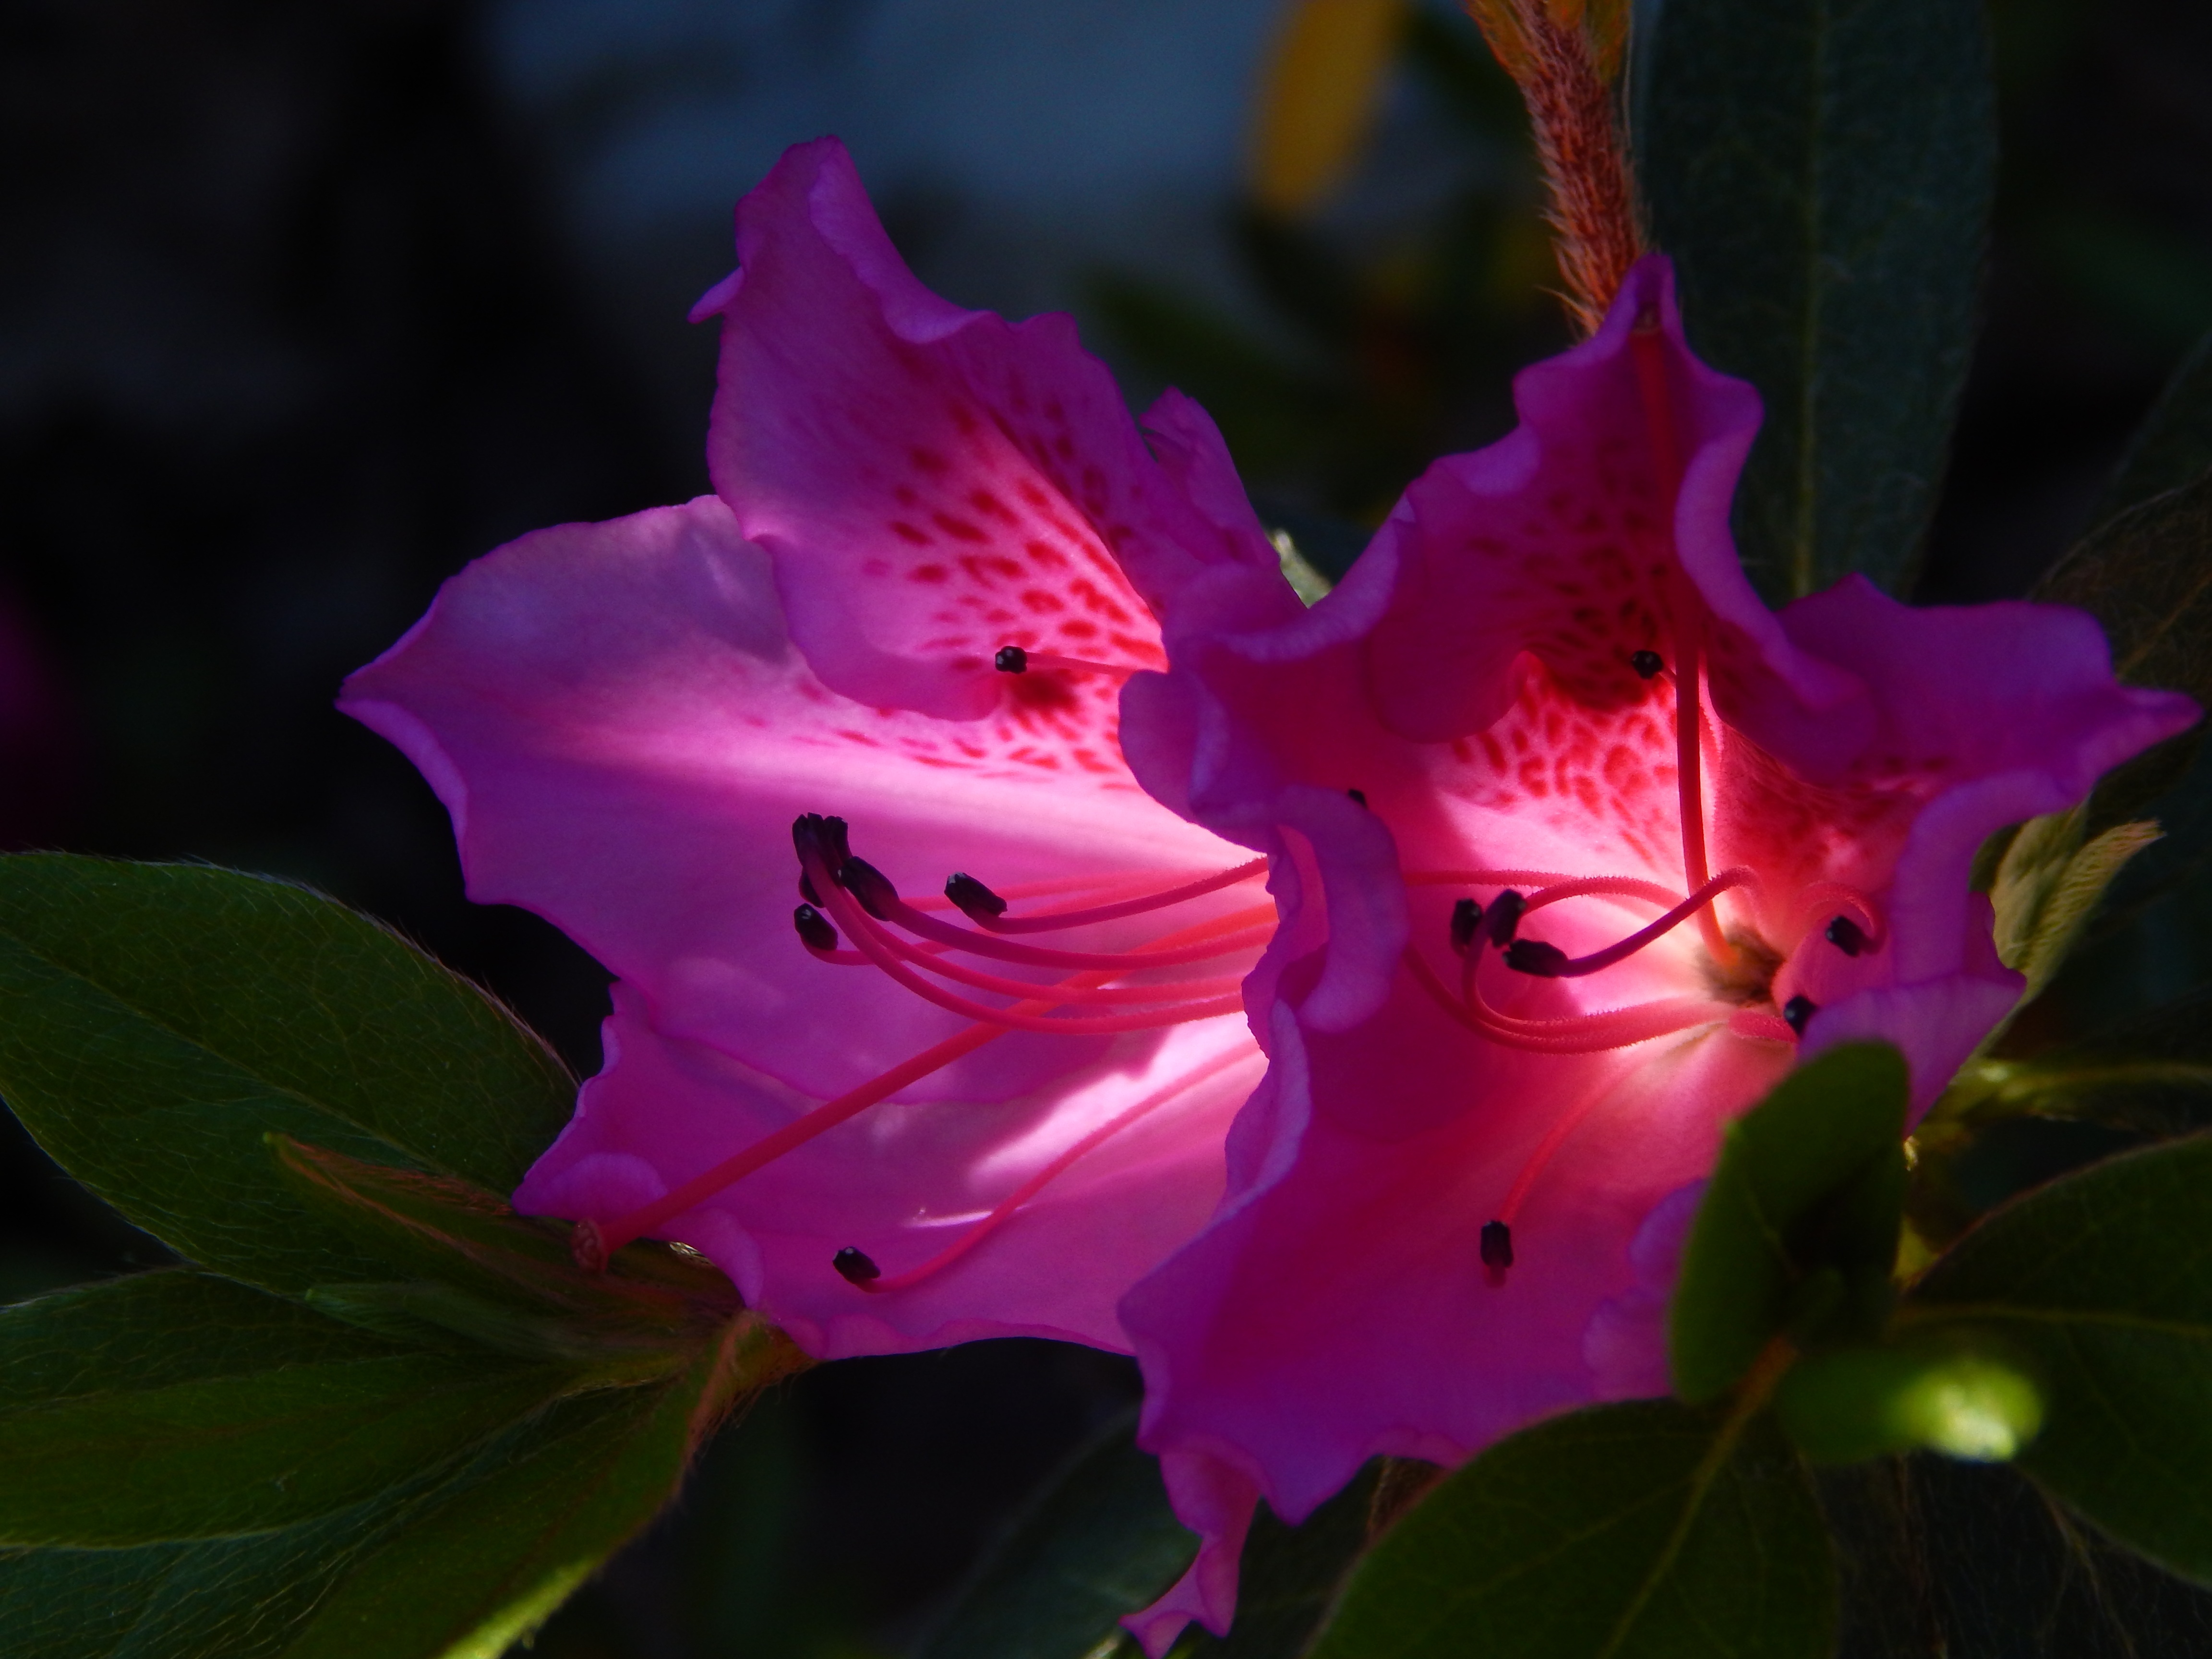
nature, blossom, plant, flower, purple, petal, spring, botany, garden, pink, flora, shrub, rhododendron, azalea, macro photography, flowering plant, woody plant, land plant